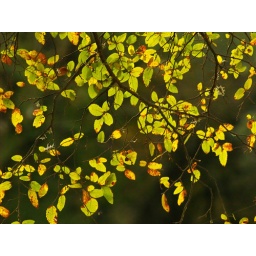
backlight through the leaves on the tree in the field